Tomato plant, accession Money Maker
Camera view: horizontal (90 deg, fisheye); turntable rotation: 150 degrees
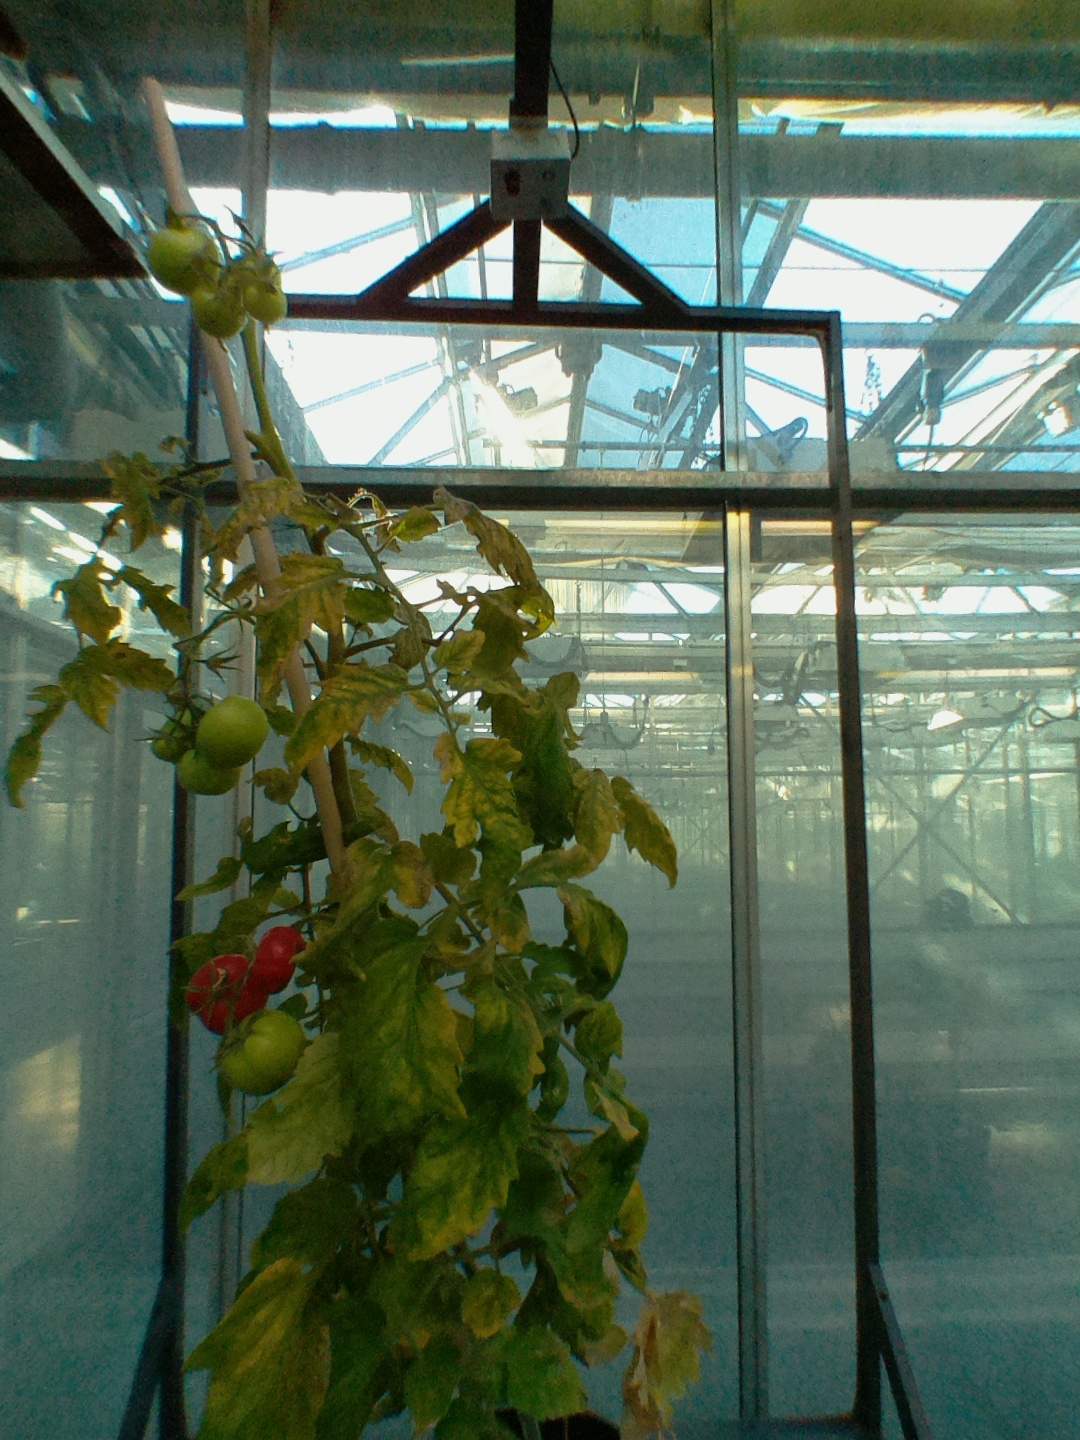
BBCH growth stage 82: 20%-30% of fruits show typical fully ripe color